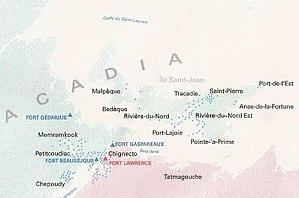
L'Isle Saint-Jean en 1750.
La déportation de l'île Saint-Jean – actuelle province de l'Île-du-Prince-Édouard, au Canada – a lieu de 1758 à 1759 et constitue un épisode de la déportation des Acadiens, dans le contexte du Grand Dérangement.
Port-LaJoye fut fondé en 1720 après que le gouvernement français se fut assuré de son autorité sur l'Isle Saint-Jean. La colonisation de la région commence donc dès l'arrivée d'une expédition envoyée par le comte de Saint-Pierre, qui s'établit à l'ouest de l'entrée du havre, au site nommé Port-LaJoye. Port-LaJoye devient alors centre administratif, même si d'autres lieux possèdent un potentiel commercial supérieur. Les Britanniques confirment cette décision lorsqu'ils se rendent maîtres de la région après la capitulation de Louisbourg en 1758.